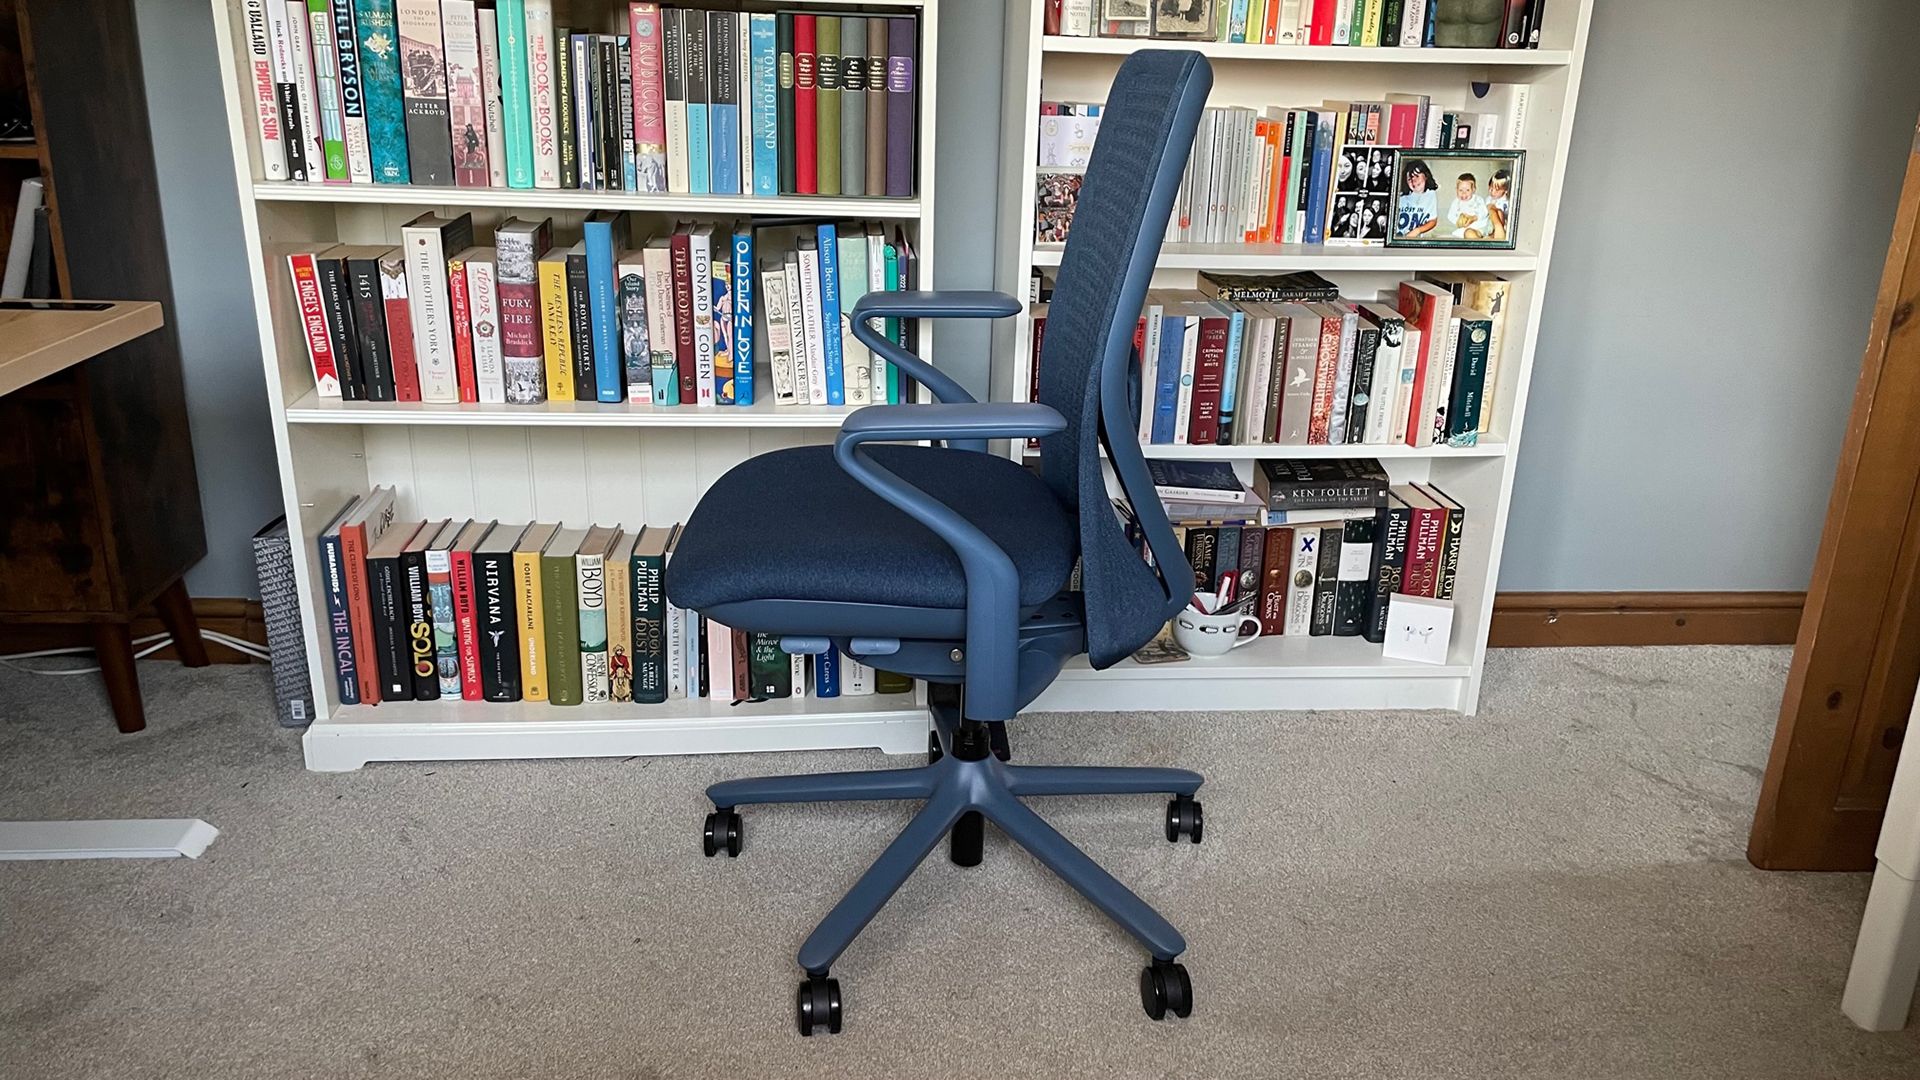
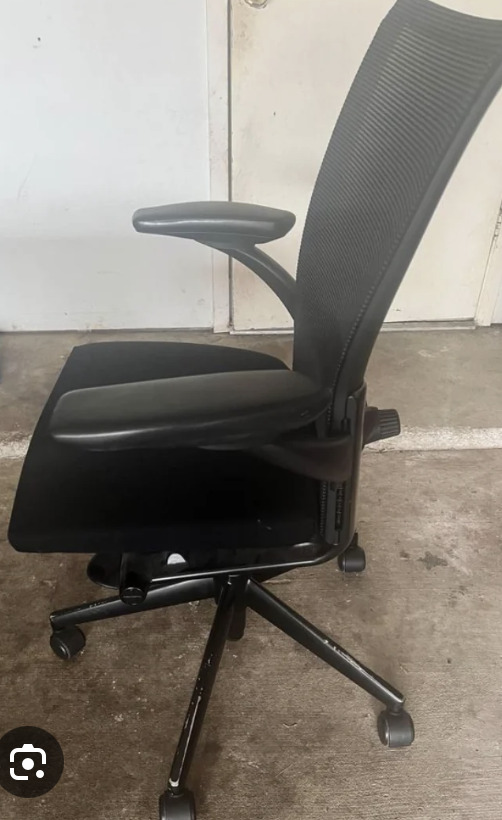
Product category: items_chair
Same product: no